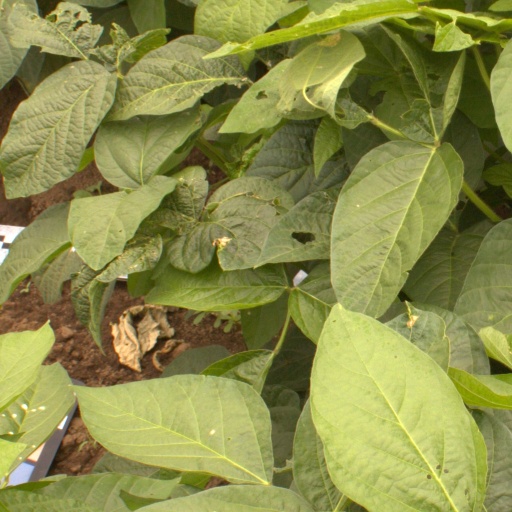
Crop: soybean